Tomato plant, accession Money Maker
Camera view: tilt-top (135 deg); turntable rotation: 0 degrees
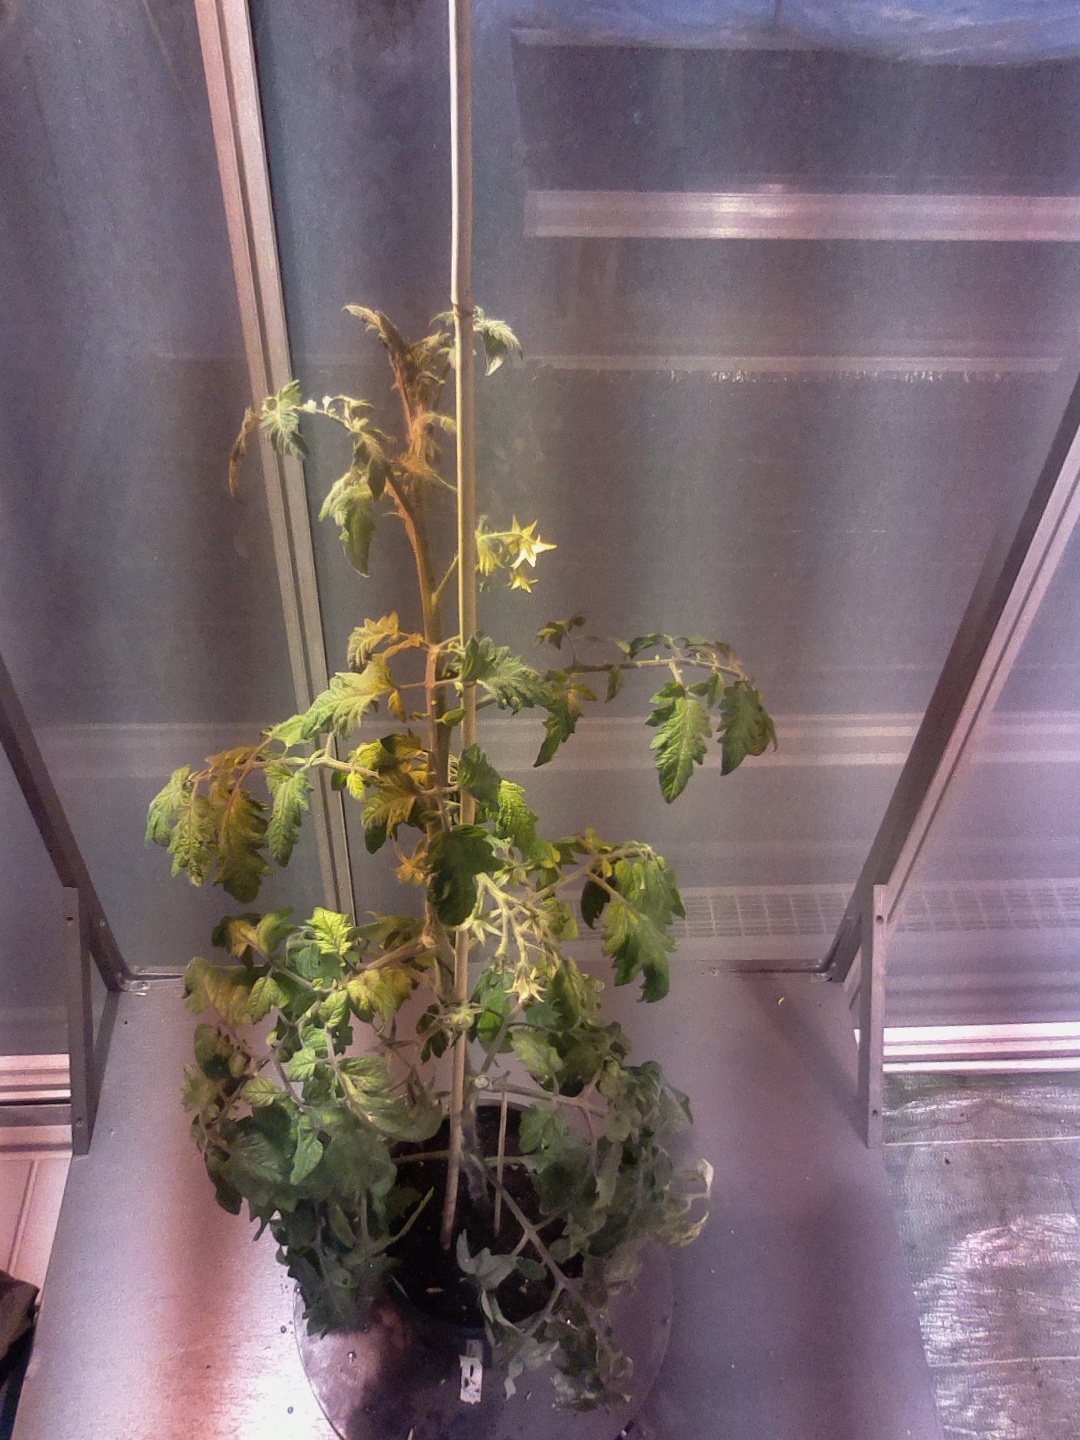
BBCH growth stage 71: 10%-20% of final fruit size